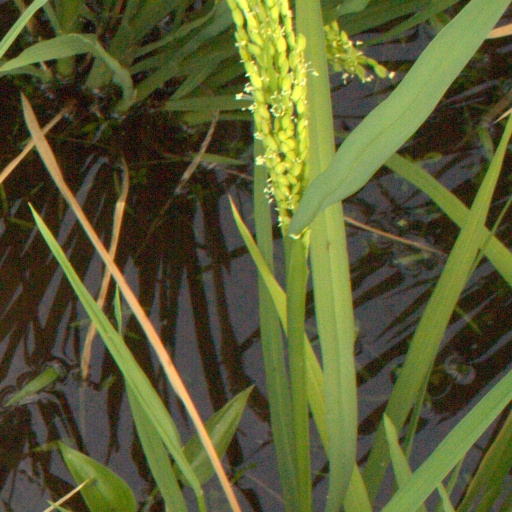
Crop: rice